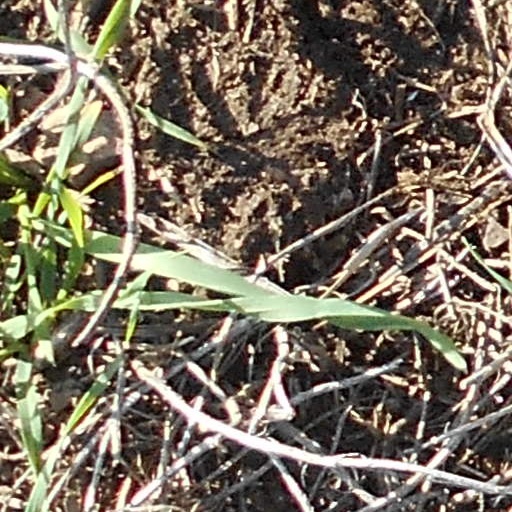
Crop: wheat